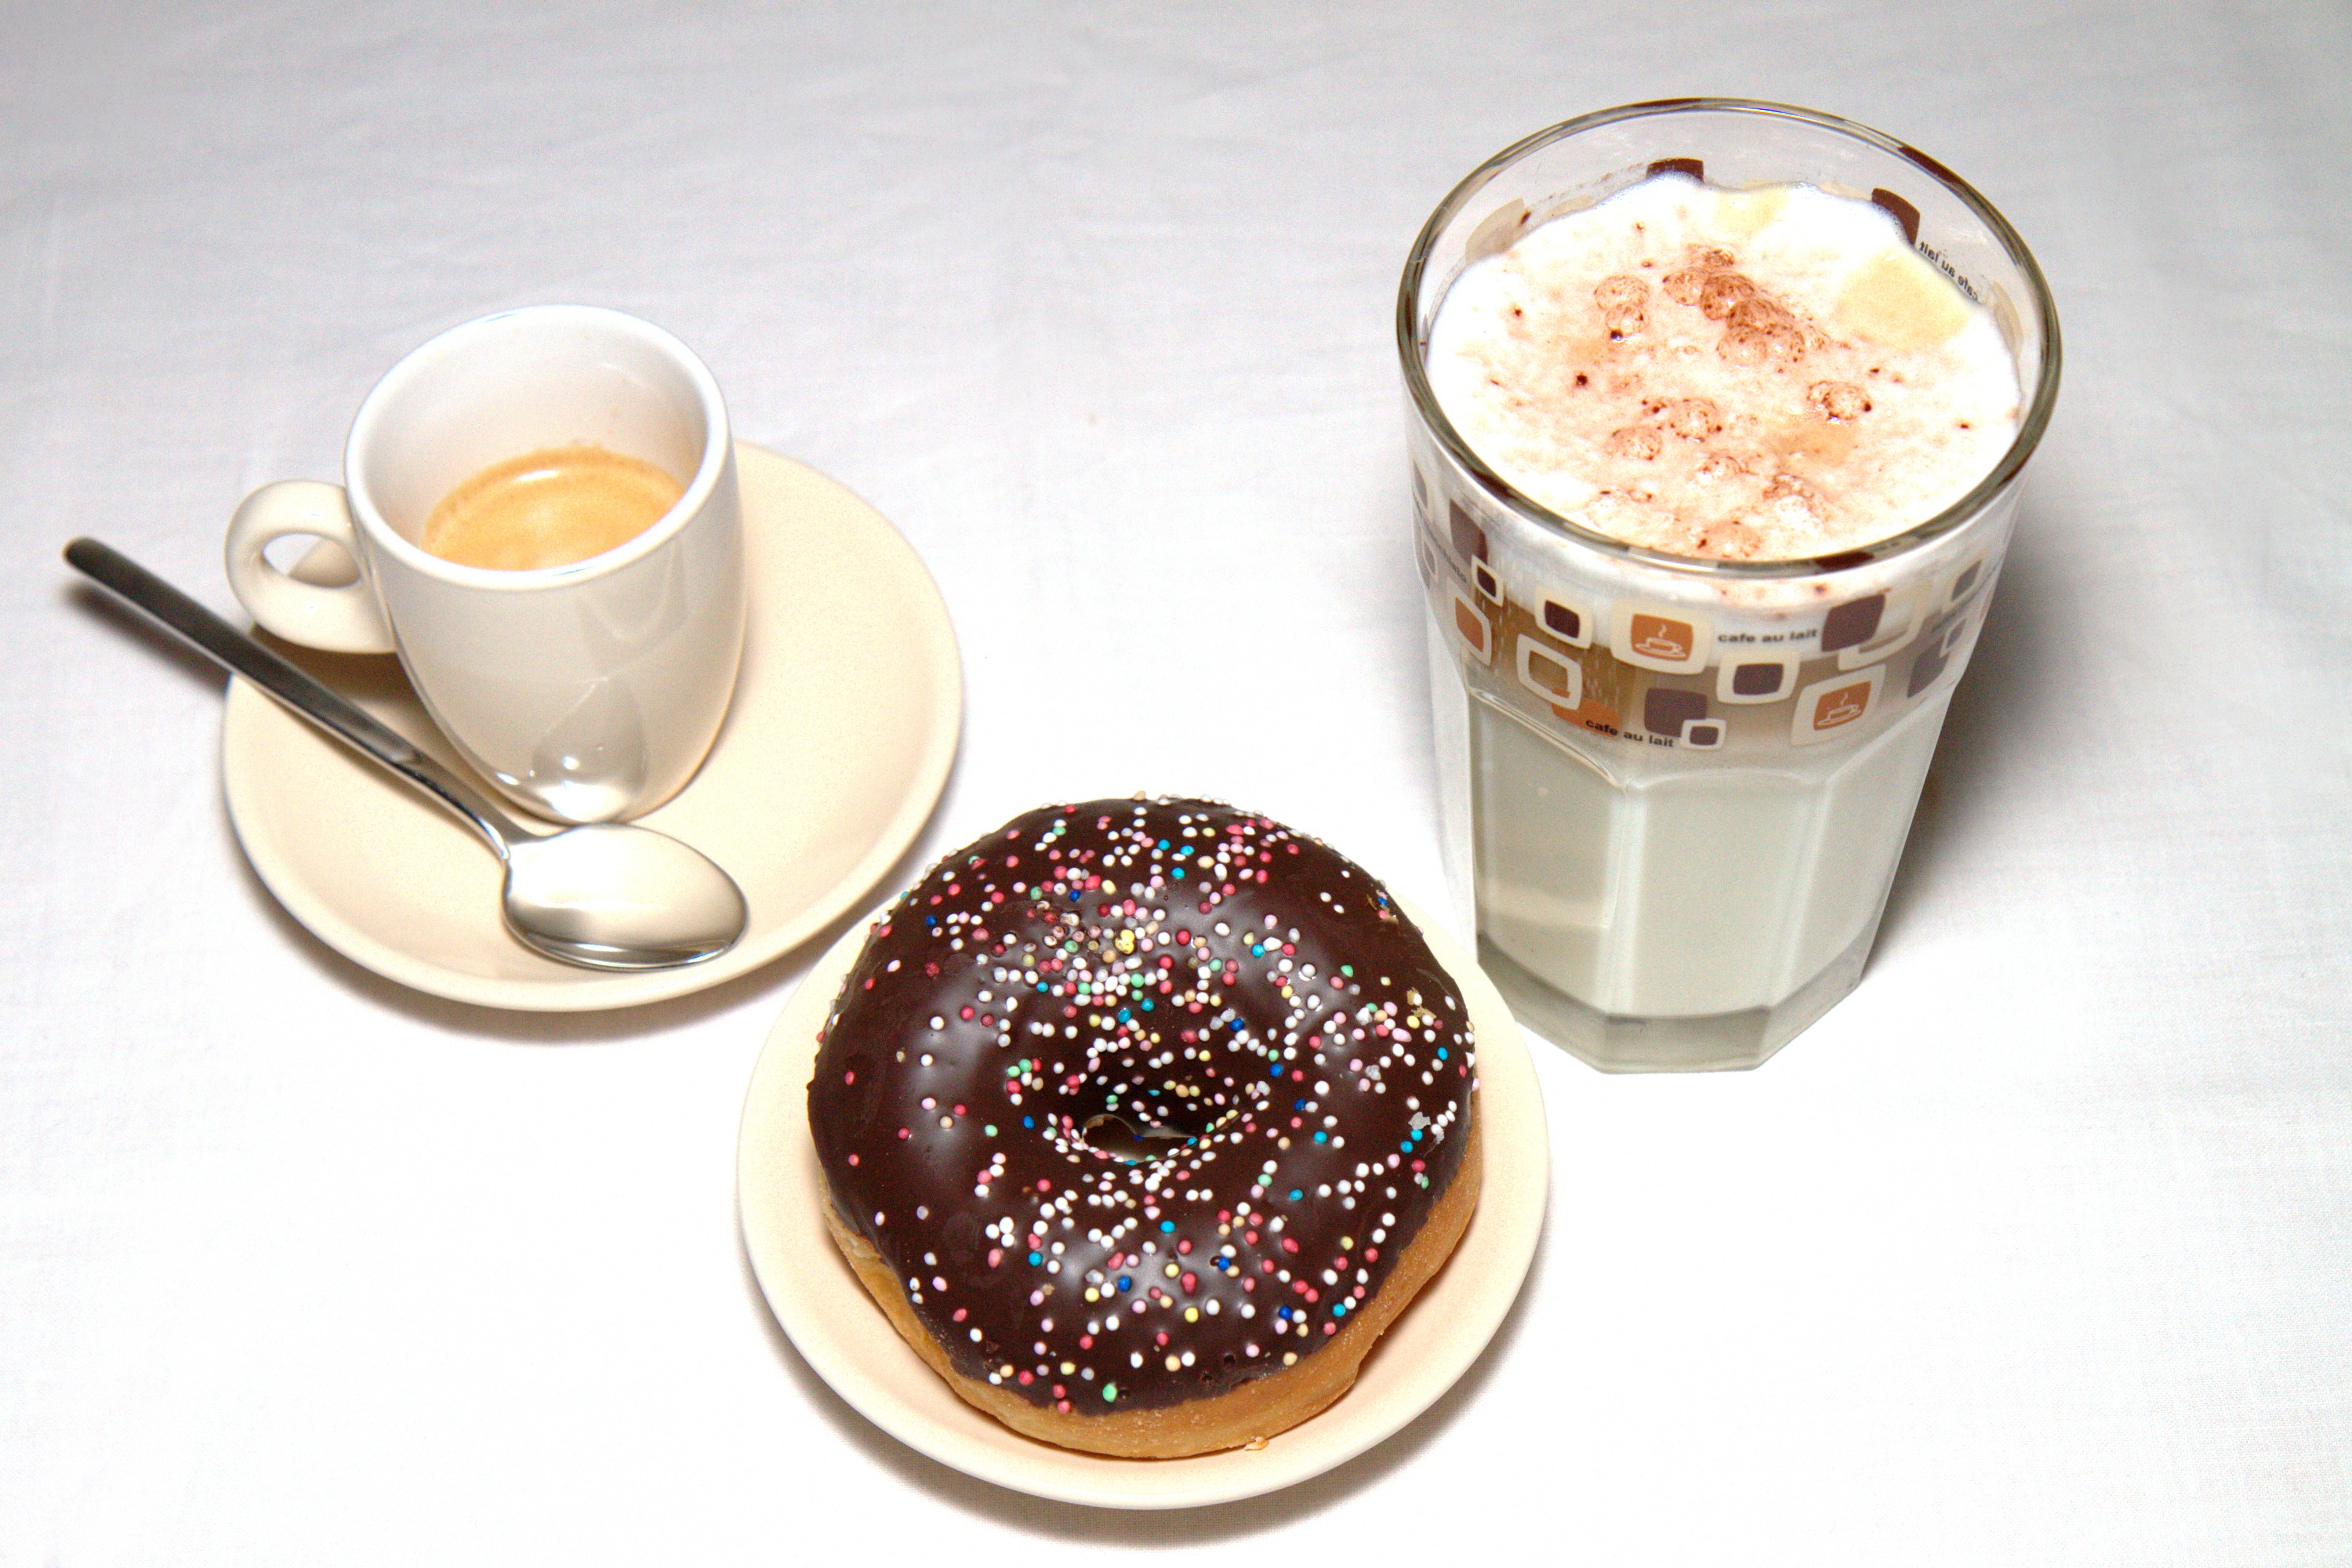
cafe, coffee, cup, food, drink, dessert, coffee cup, donut, doughnut, candy, batten, macchiato